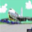
Label: airplane